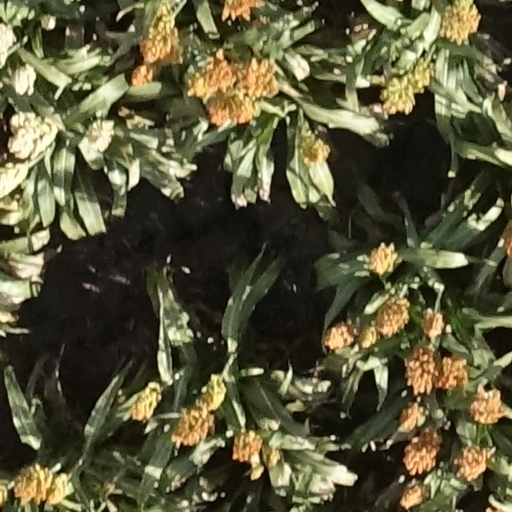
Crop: sorghum